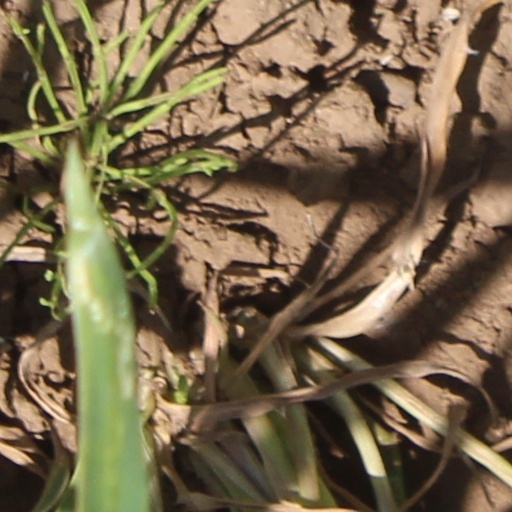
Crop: wheat